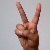
The image shows a hand gesture representing the letter 'V' in Indian Sign Language.